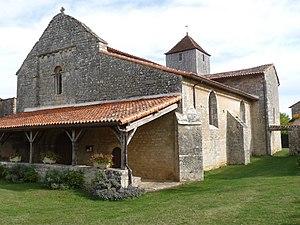
église de Poursac, Charente, France
L'église Saint-Pierre est une église catholique située à Poursac, en France.
Cet article recense les monuments historiques français classés en 1938.
Cet article recense les monuments historiques de la Charente, en France.